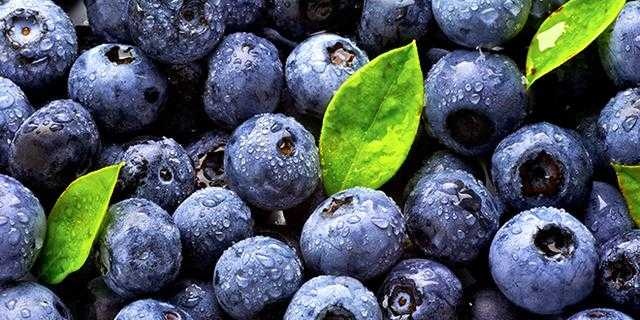
Label: Blueberry